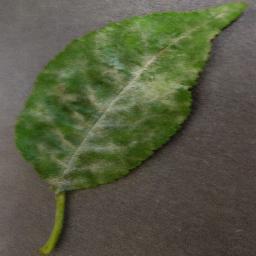
Label: Cherry___Powdery_mildew